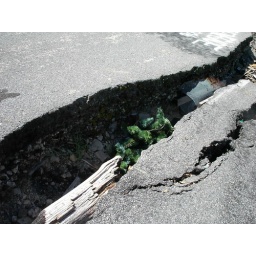
plastic christmas tree in crack